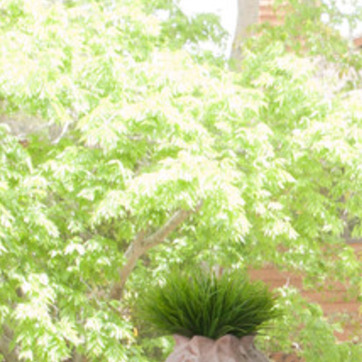
Material: foliage